Collapse of the Principality of Albania

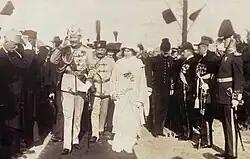
Prince Wilhelm of Wied and his wife, Princess Sophie of Schönburg-Waldenburg, arriving in Albania in March 1914

On 21 February 1914, the Principality of Albania was formally established as an Albanian delegation arrived in Neuwied, Germany to ceremonially transfer the power to Wilhelm. The Great Powers allowed Toptani to lead this delegation as compensation for his displacement from power. The Catholic tribes decided to support Wilhelm and swore loyalty to him.